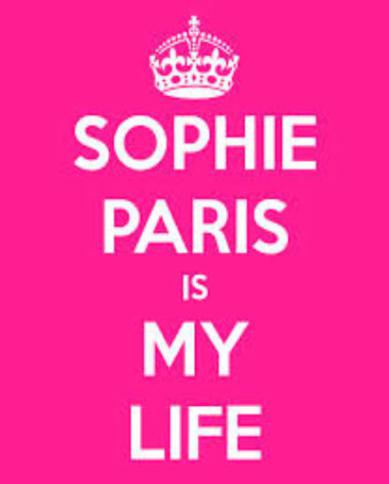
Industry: Clothes